Coccolithophore

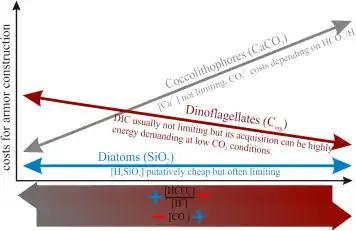
Representation of comparative energetic effort for armor construction in three major shell-forming phytoplankton taxa as a function of carbonate chemistry conditions

The diagram on the left shows the benefits of coccolithophore calcification. (A) Accelerated photosynthesis includes CCM (1) and enhanced light uptake via scattering of scarce photons for deep-dwelling species (2). (B) Protection from photodamage includes sunshade protection from ultraviolet (UV) light and photosynthetic active radiation (PAR) (1) and energy dissipation under high-light conditions (2). (C) Armor protection includes protection against viral/bacterial infections (1) and grazing by selective (2) and nonselective (3) grazers.